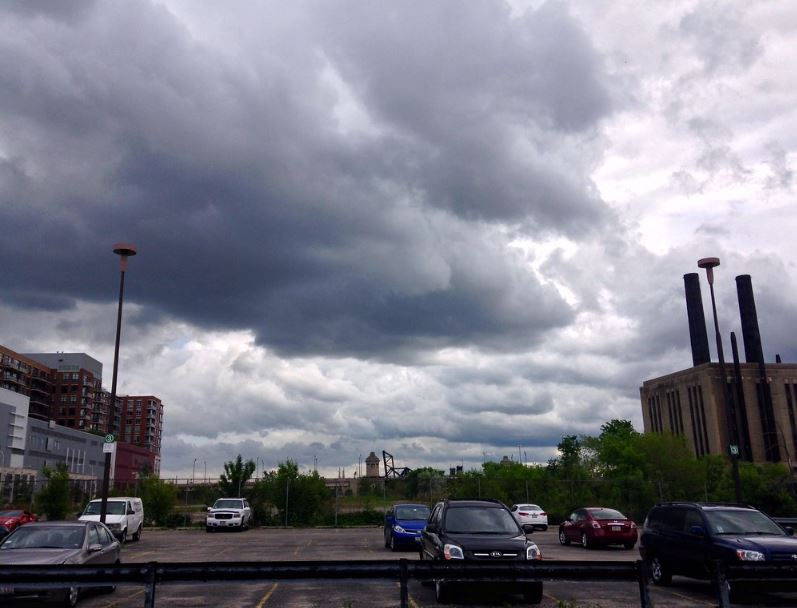
Fire: no
Smoke: no